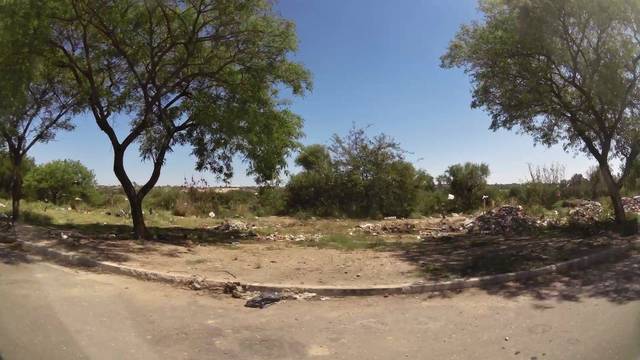
Region: Argentina
Coordinates: -31.407, -64.137